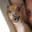
Label: dog